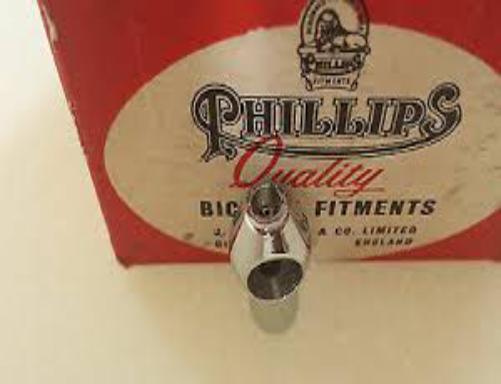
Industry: Transportation